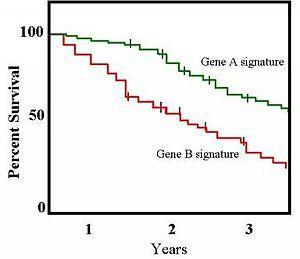
L'estimateur de Kaplan-Meier, également connu sous le nom de l’estimateur produit-limite, est un estimateur pour estimer la fonction de survie d’après des données de durée de vie. En recherche médicale, il est souvent utilisé pour mesurer la fraction de patients en vie pour une certaine durée après leur traitement. Il est également utilisé en économie et en écologie.